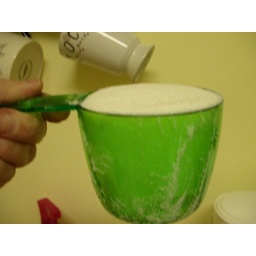
One cup sugar, to be dumped in a cup of water and boiled.